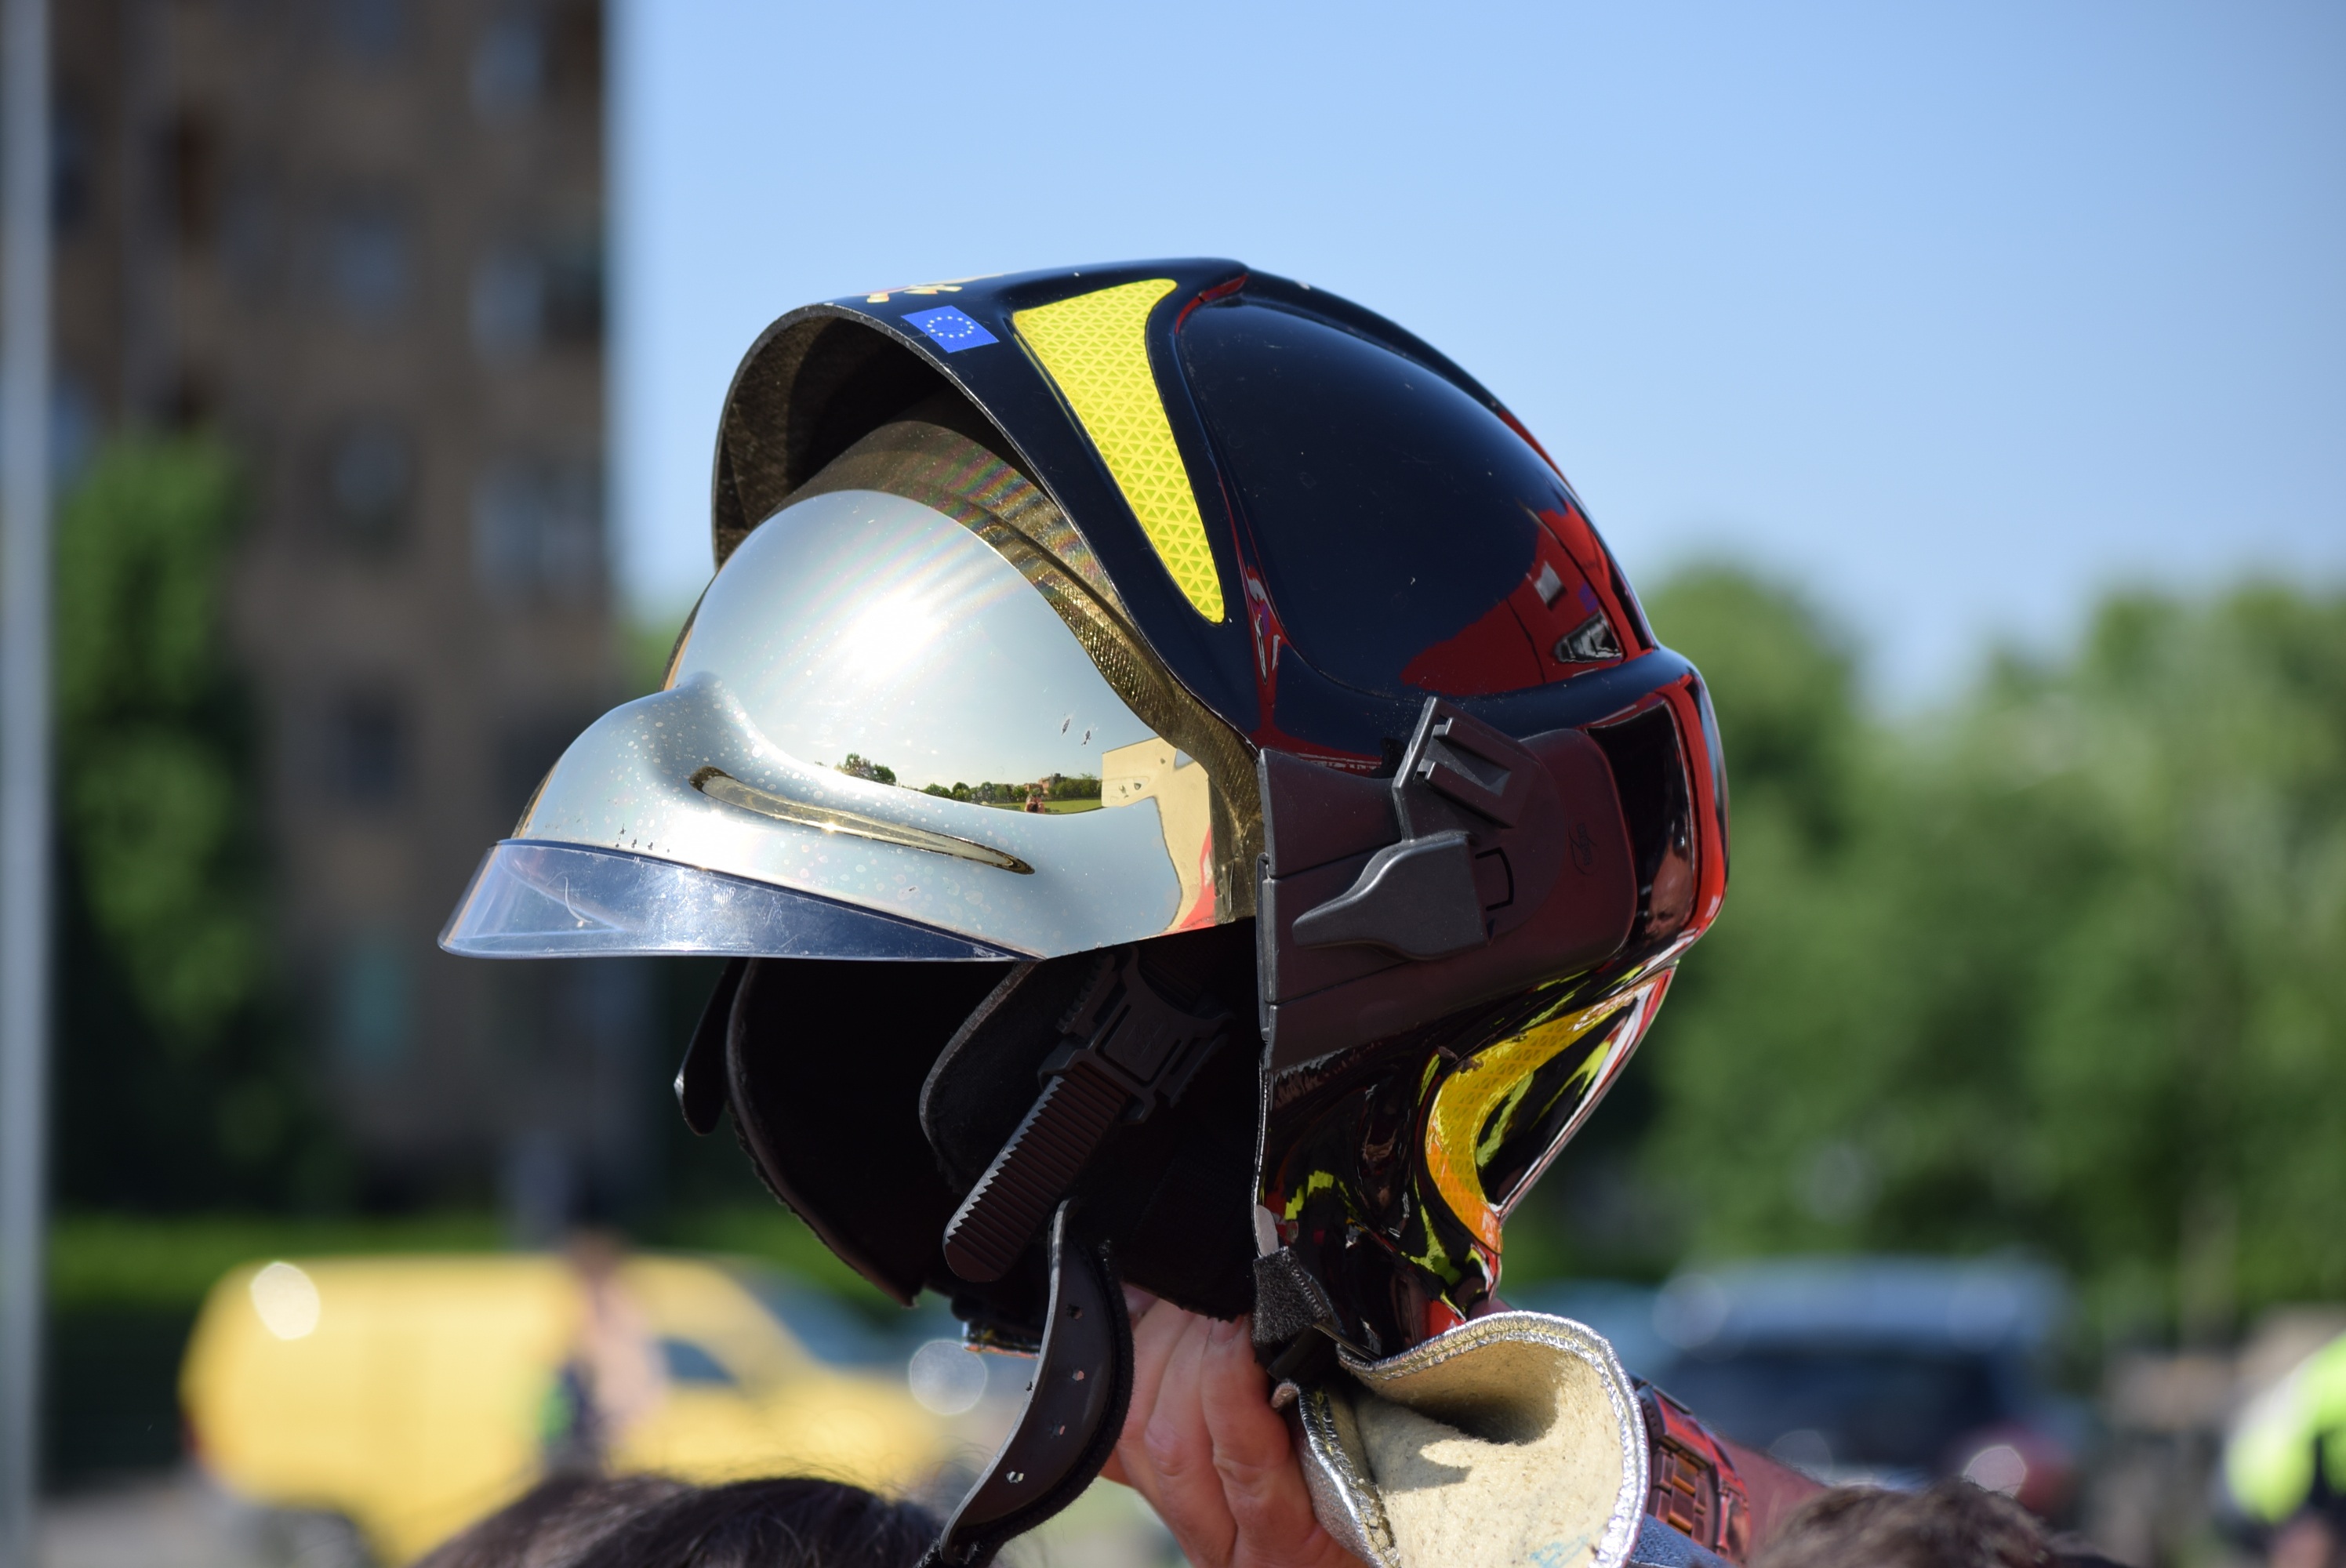
vehicle, clothing, extreme sport, helmet, jockey, firemen, motorcycling, visor, personal protective equipment